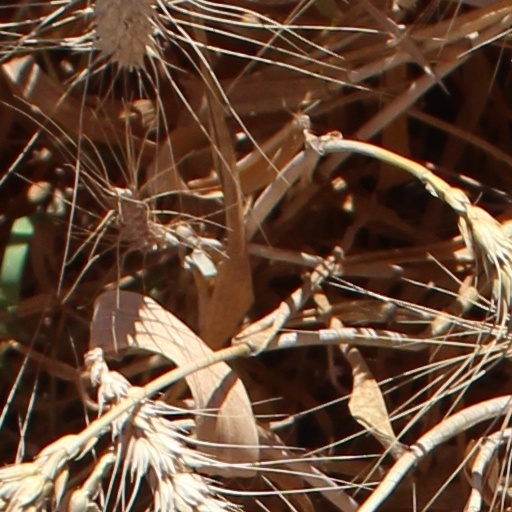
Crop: wheat